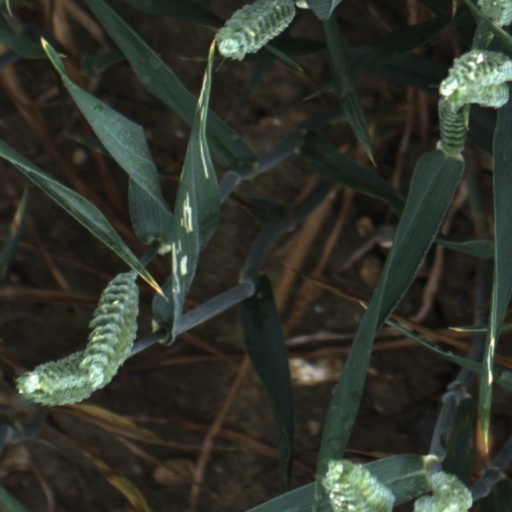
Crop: wheat